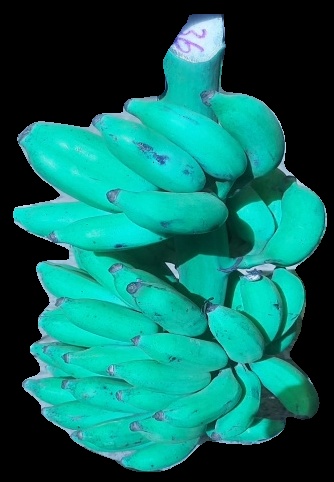
Variety: elakki-bale
Grade: grade3